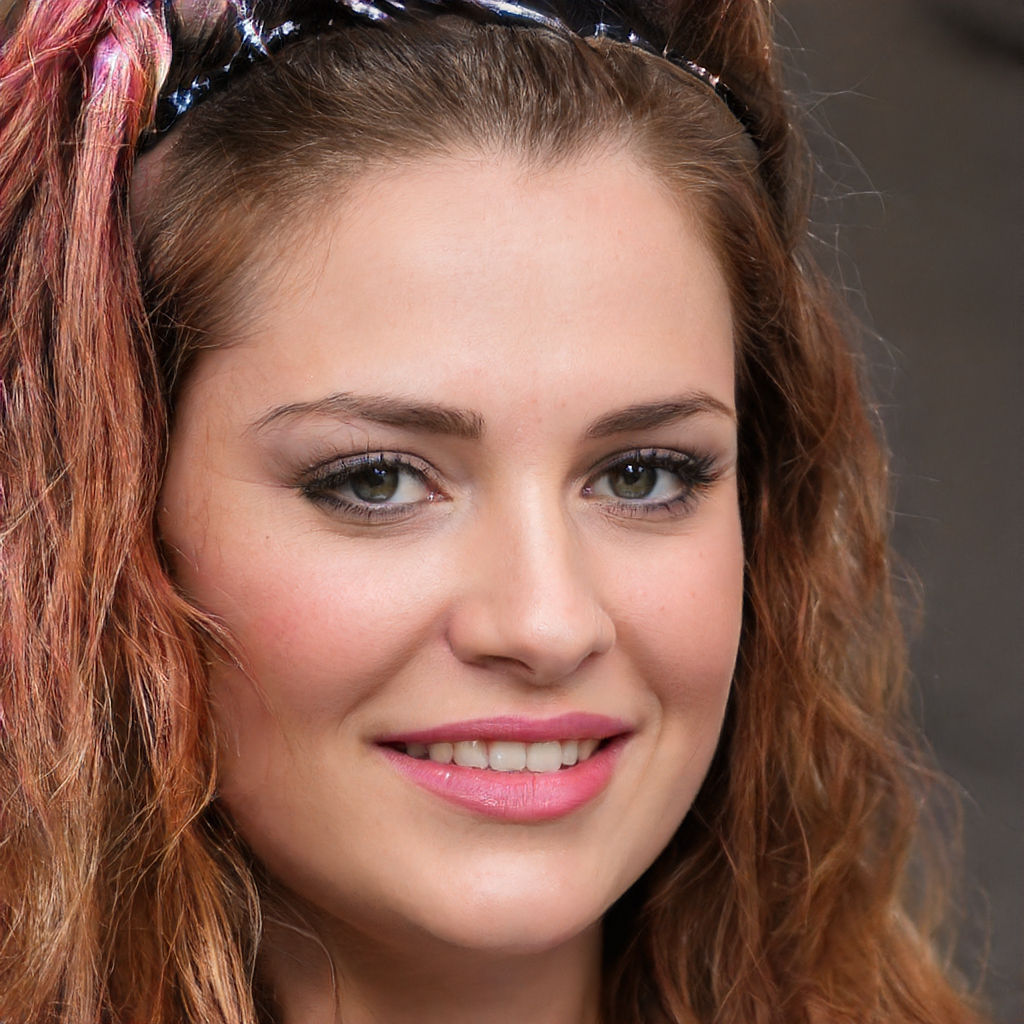
Label: Colored